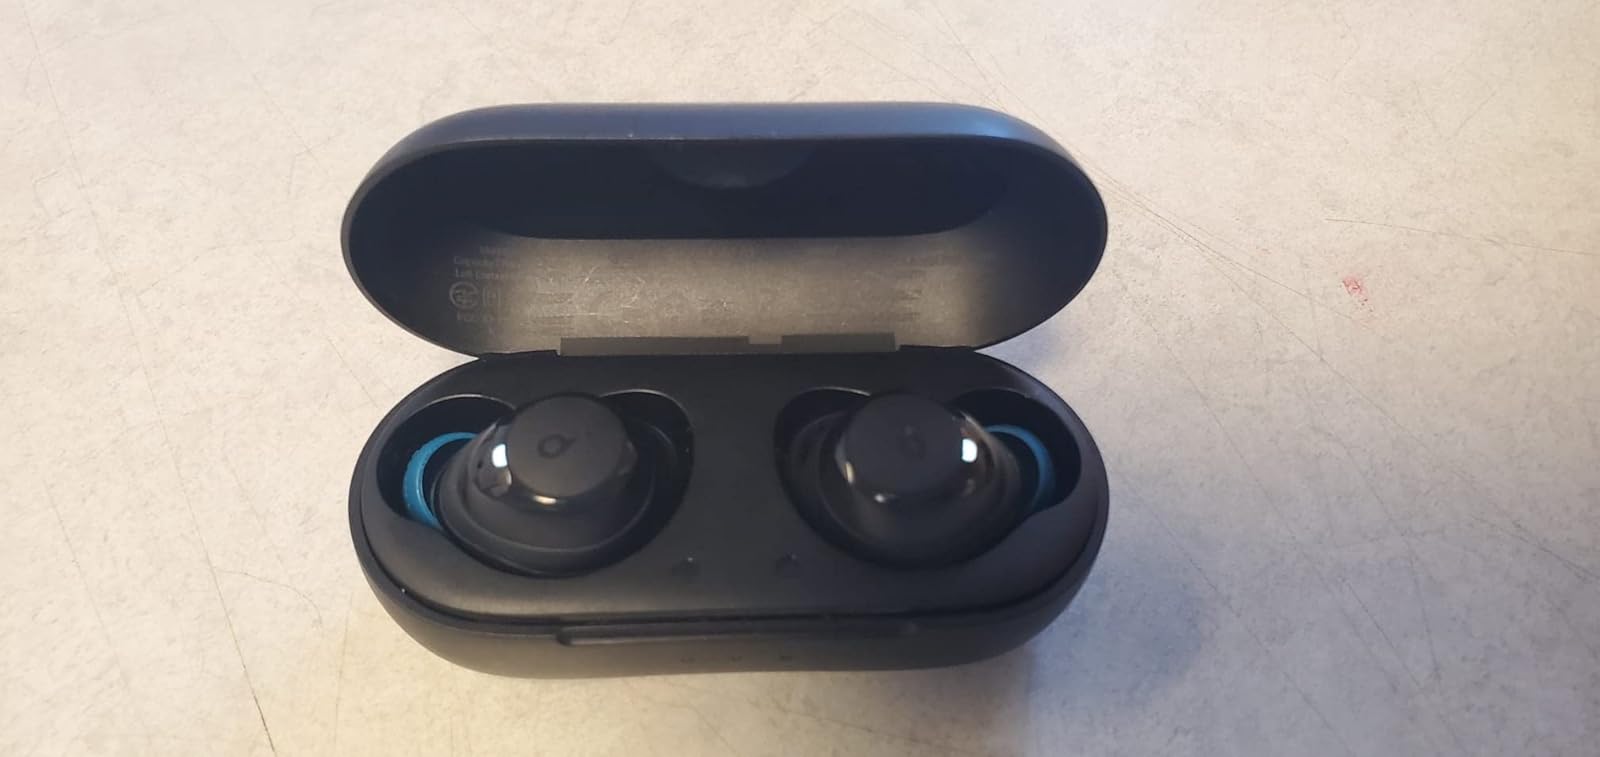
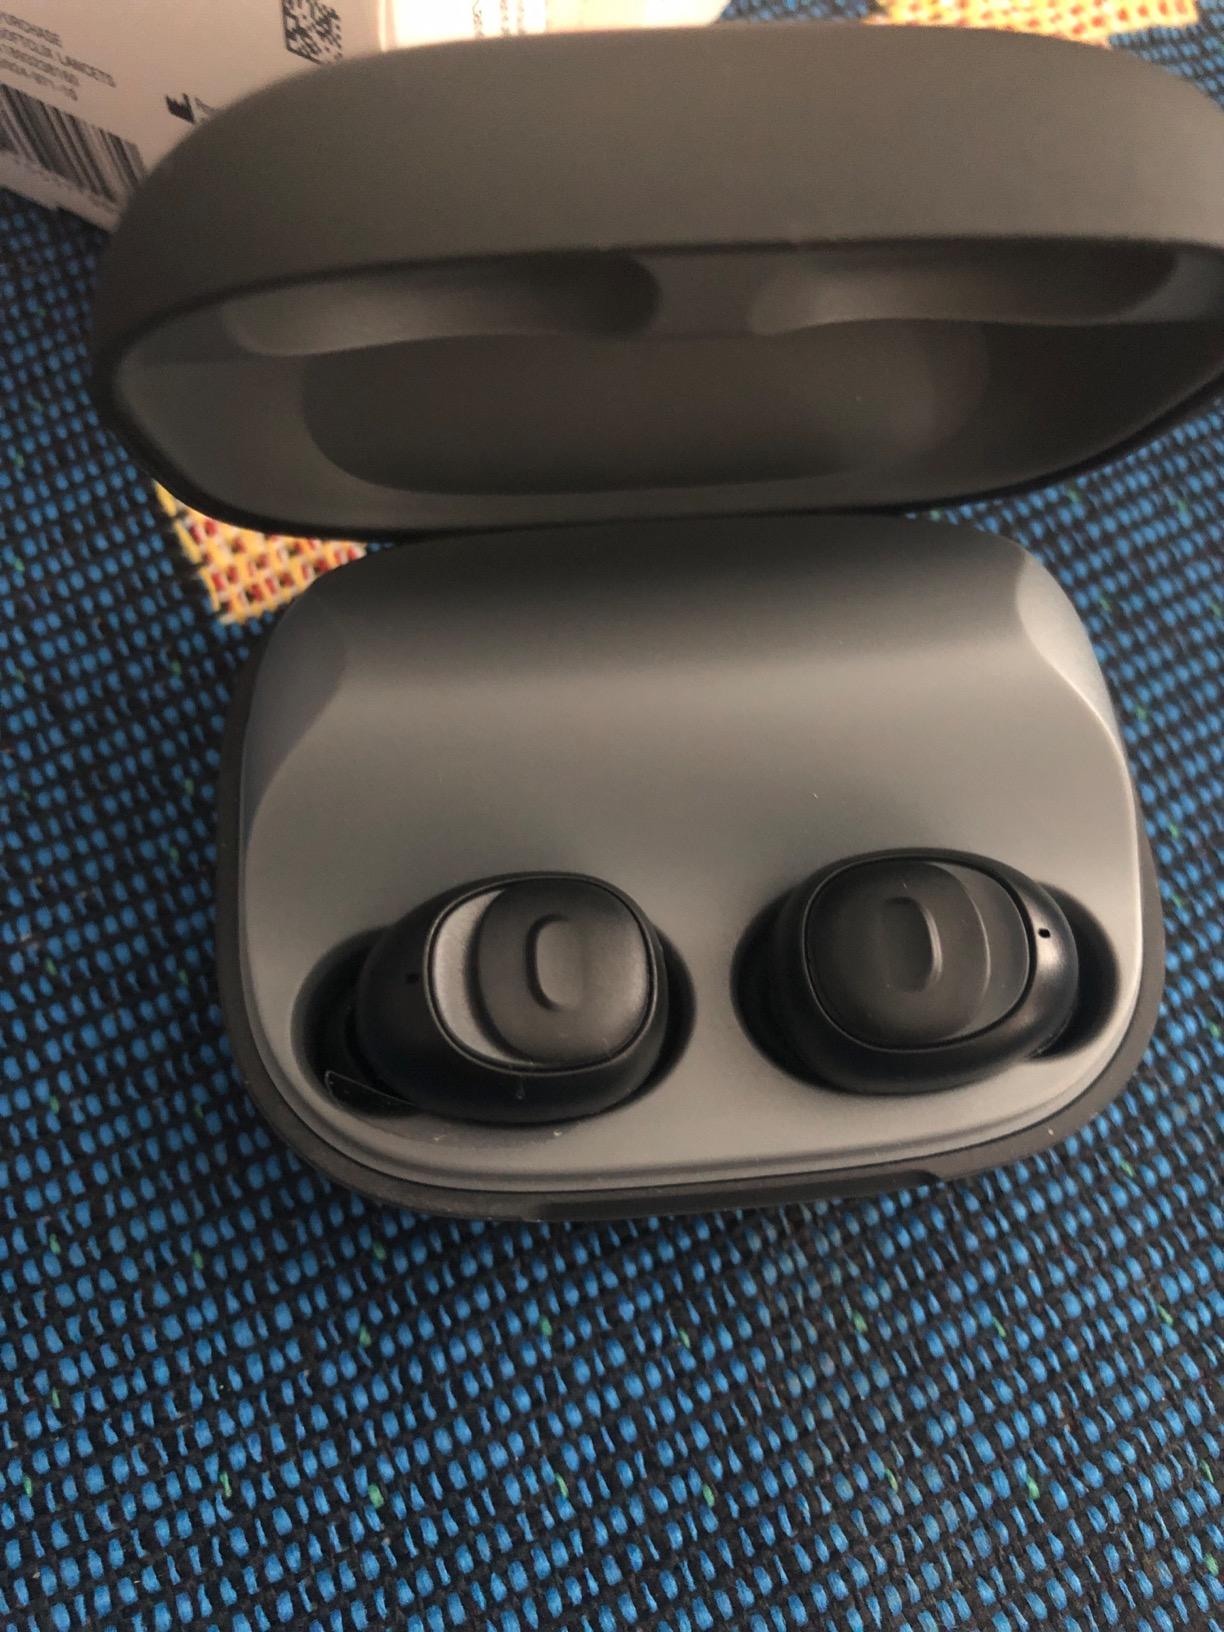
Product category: earbuds
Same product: no